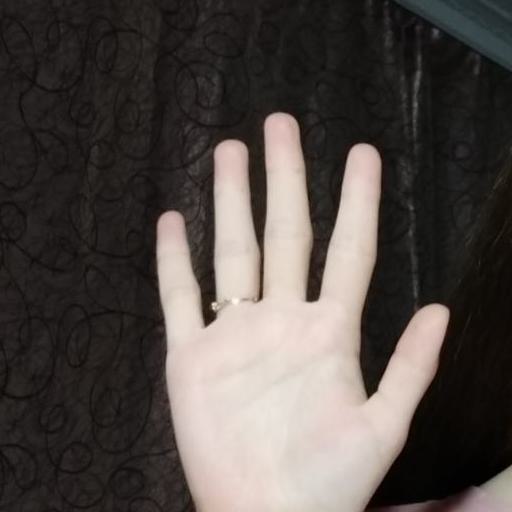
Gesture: palm